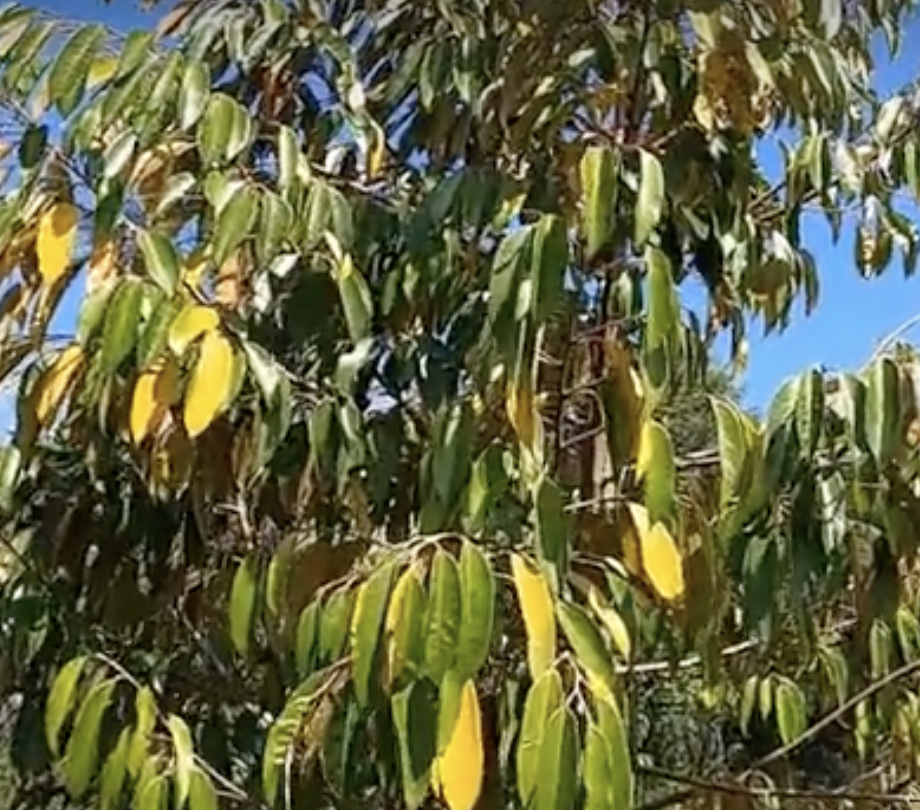
Label: yellow_leaf